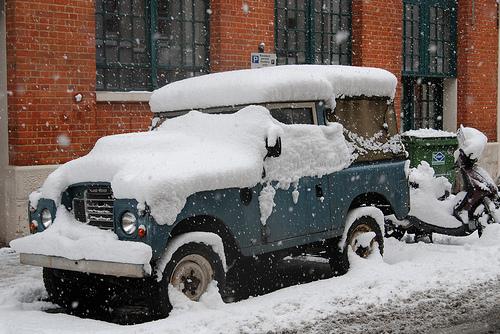
Weather: snow or frosty